No Fear of Truth: Wake Up

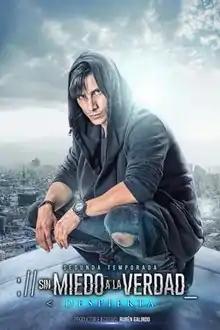

The second season of the Mexican anthology television series "Sin miedo a la verdad" was announced by Televisa on 4 November 2018. It premiered on 8 July 2019 and ended on 9 August 2019.